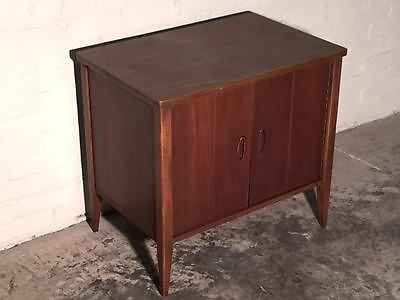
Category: cabinet